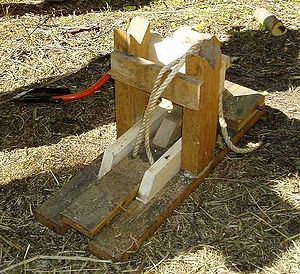
Lille Herman
Lille Herman er et opspændingsredskab til udendørs sløjd (udesløjd).
Opspændingsbuk til fastholdelse af træ-emner, der skal bearbejdes i grøn sløjd. Denne prototype er fremstillet af Finn Hermansen fra Dansk Sløjdlærerskole. Heraf navnet. Første omtale i litteraturen var i: Kurt Svarre (red.) et al.: Håndbog i sløjd - andre materialer. (Dansk Skolesløjds Forlag, 2006).
En Lille Herman er et mobilt opspændingsredskab til at fastholde træemner under bearbejdning inden for området grøn sløjd. I mangel af høvlebænkens tænger fastholdes emnet enten mellem Lille Hermans kæber eller af et reb; i begge tilfælde sker tilstramningen ved at træde på fodpedalen.